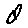
Label: 0